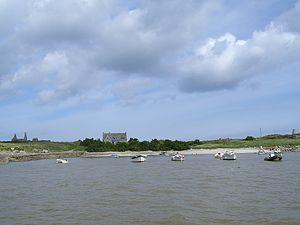
vue du port de l'île de Sieck
L'île de Sieck, Enes Hieg en léonard, est un îlot du Léon, dans le nord ouest du Finistère, auquel on accède à marée basse depuis la plage du Dossen, écart de la commune de Santec. Elle se situe à quatre kilomètres et six cents mètres au sud de l'entrée ouest du chenal de l'île de Batz.